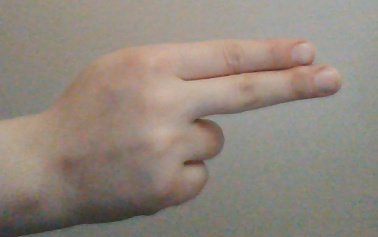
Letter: ain